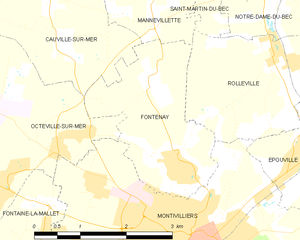
Carte des communes françaises Fontenay